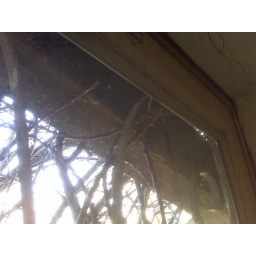
treetop pushing against breakfast room glass door